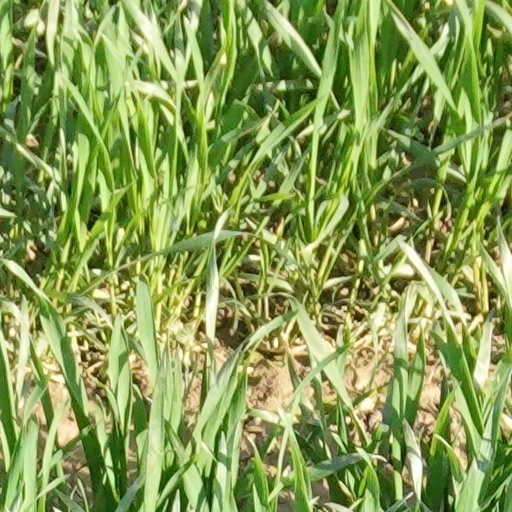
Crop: wheat